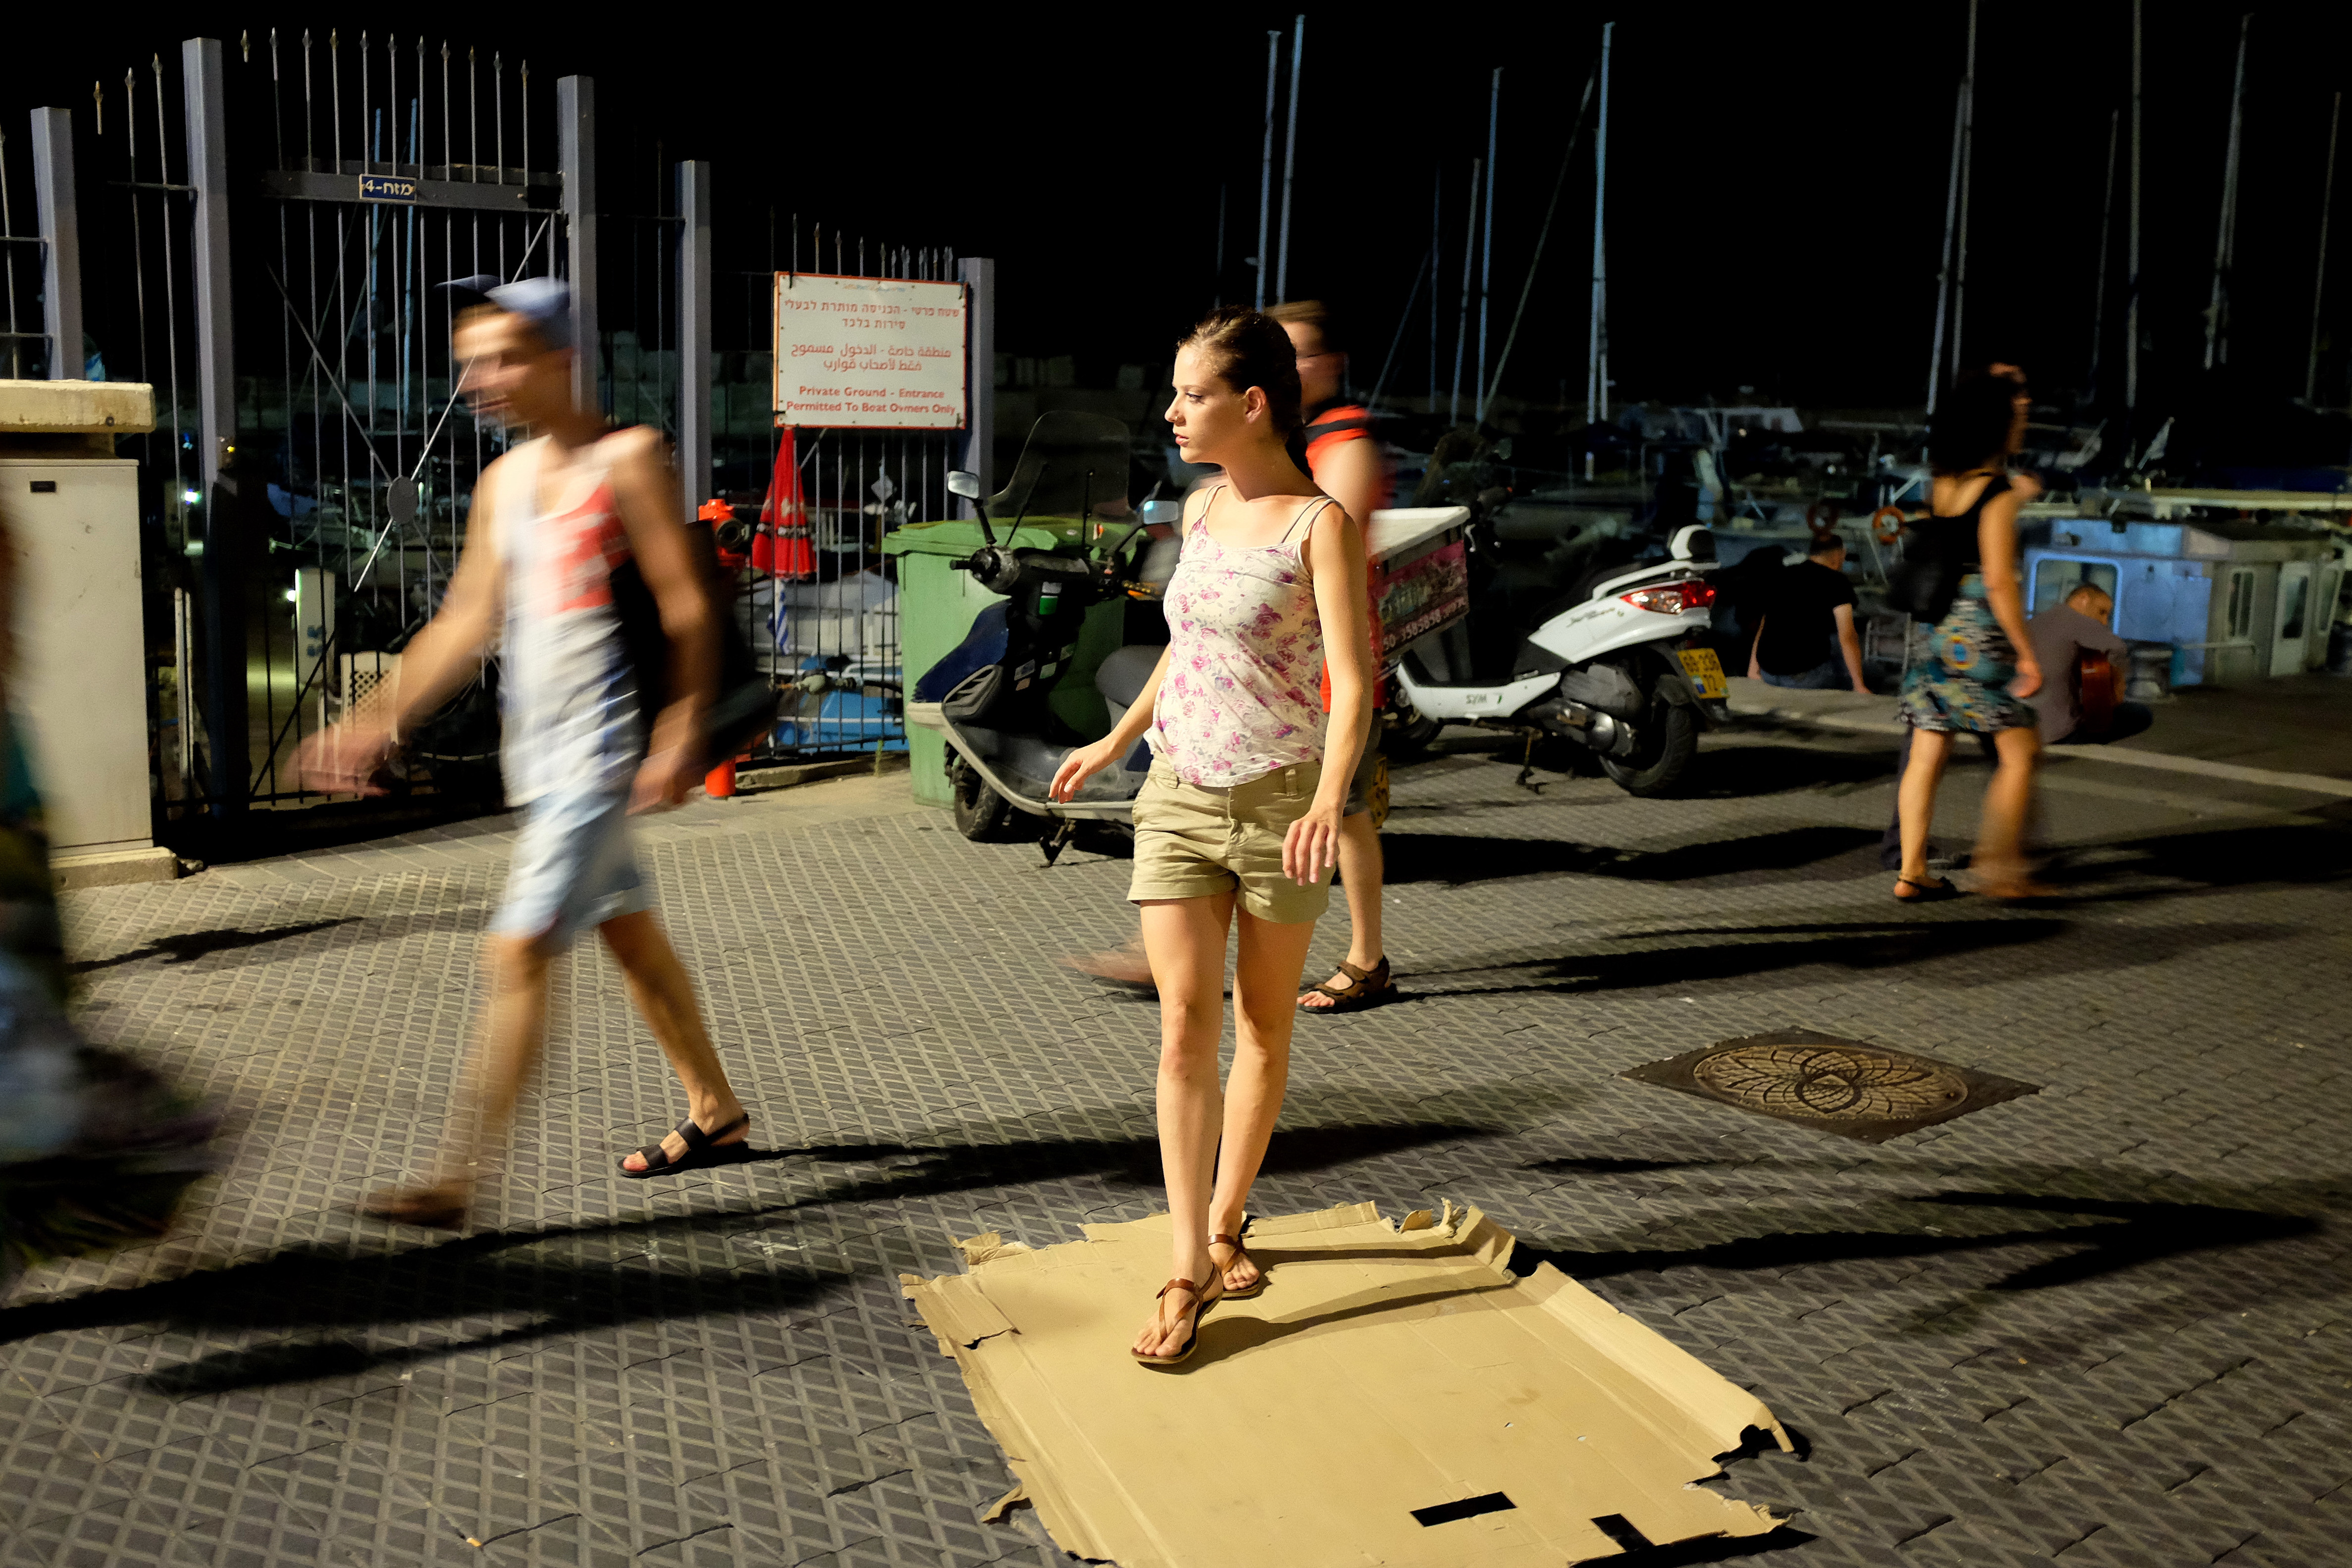
street, photography, fujifilm, dance, spring, color, fashion, dancer, performance art, fuji, pause, x100s, jaffa, streetdance, jaffaport